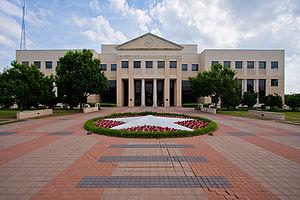
Le comté de Denton, en anglais : Denton County, est un comté situé dans le nord de l'État du Texas aux États-Unis. Le siège de comté est la ville de Denton. Selon le recensement de 2010, sa population est de 662 614 habitants, estimée, en 2017, à 836 210 habitants.